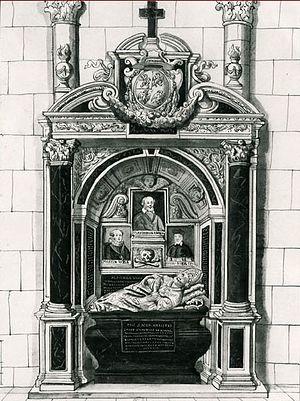
Armes
La famille Ruzé est une famille noble française originaire de Touraine. Elle a donné plusieurs personnalités qui ont assumé d'importantes responsabilités politiques, religieuses et militaires au royaume de France, tout en s'alliant avec d'autres familles aristocratiques comme les Briçonnet.
Claude de Rueil fut abbé commendataire et successivement évêque de Bayonne puis évêque d'Angers.
Defensor : Mentionné en 372.